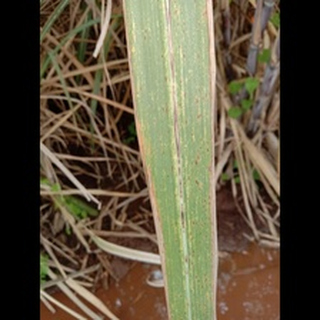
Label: sugarcane_rust